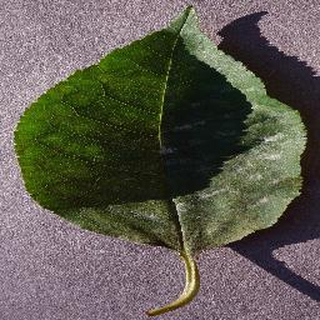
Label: cherry_powdery_mildew